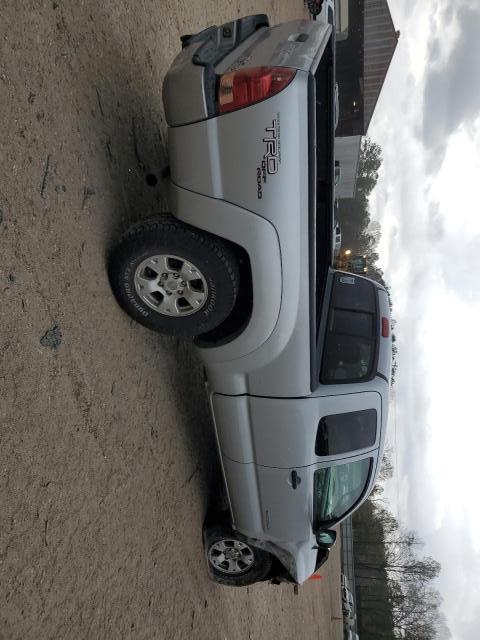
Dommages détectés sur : aile avant droite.
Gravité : mineur